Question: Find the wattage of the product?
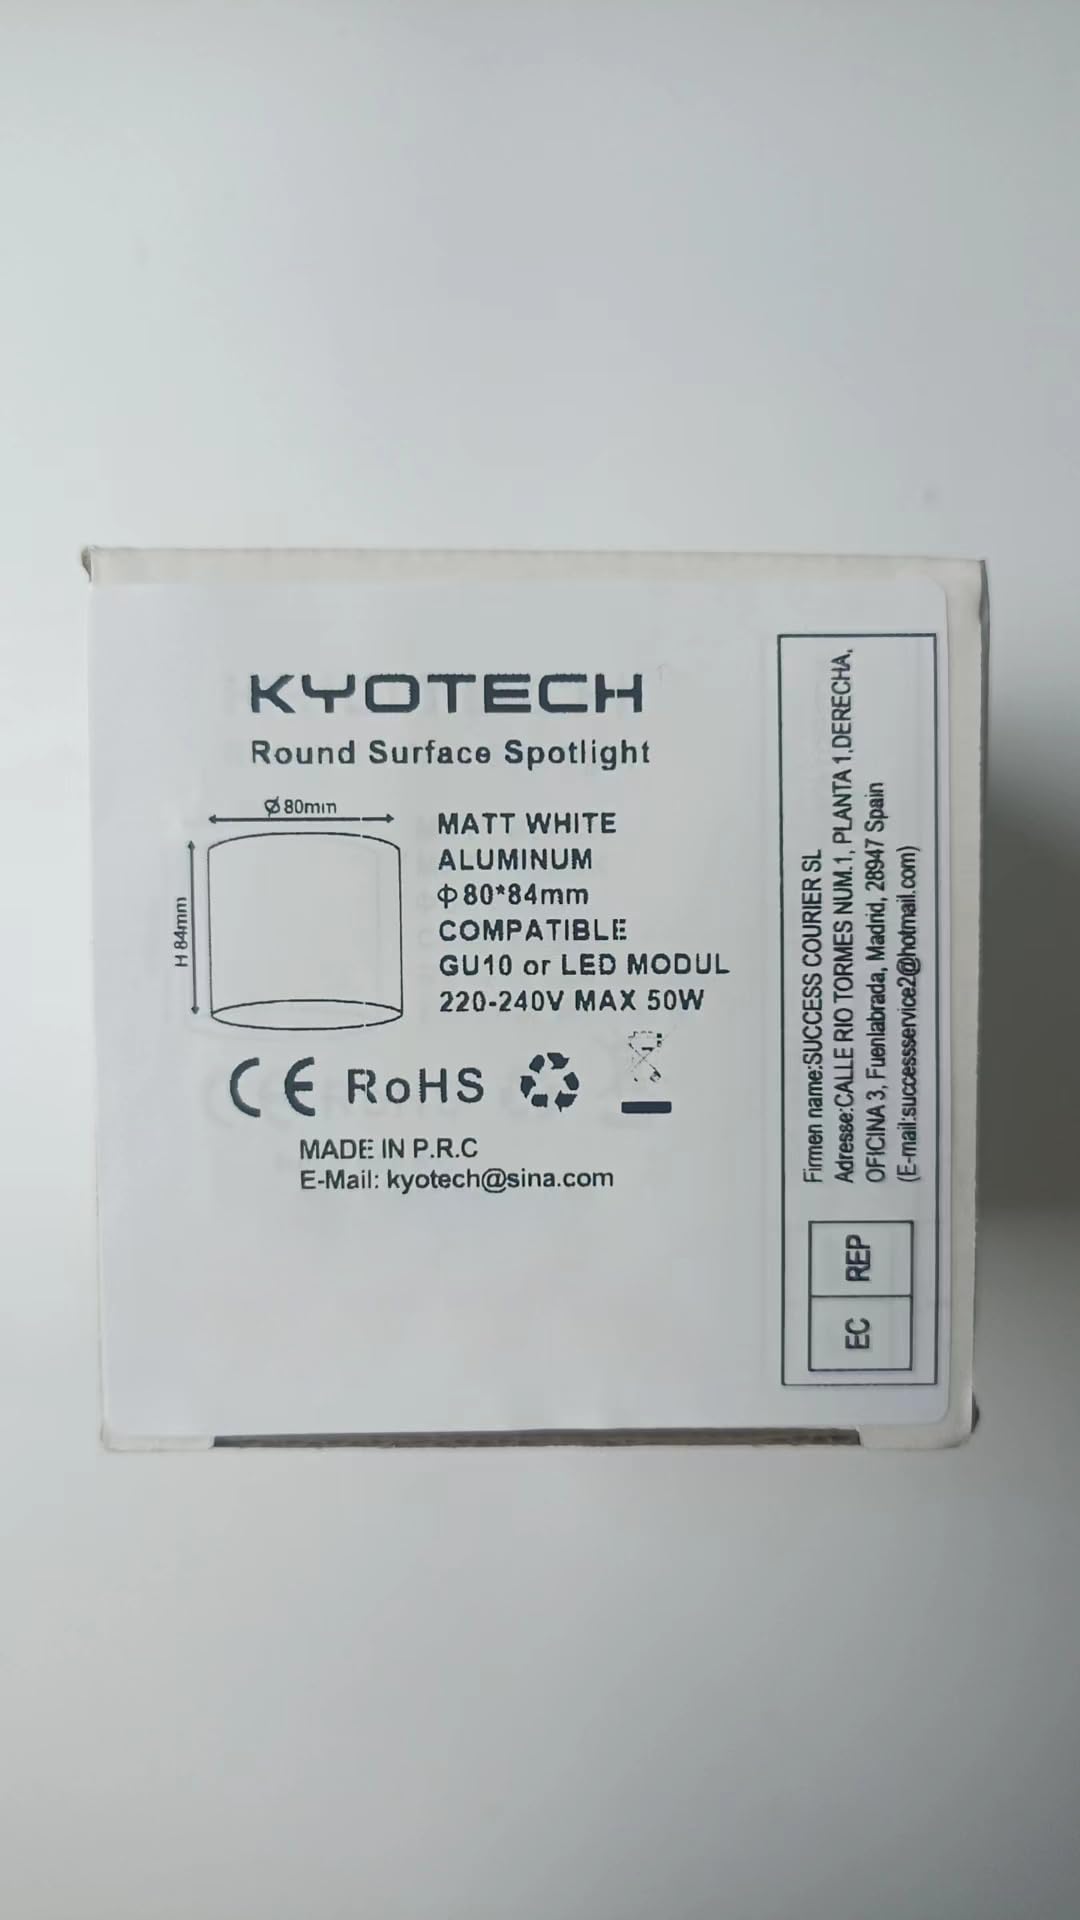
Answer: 50.0 watt